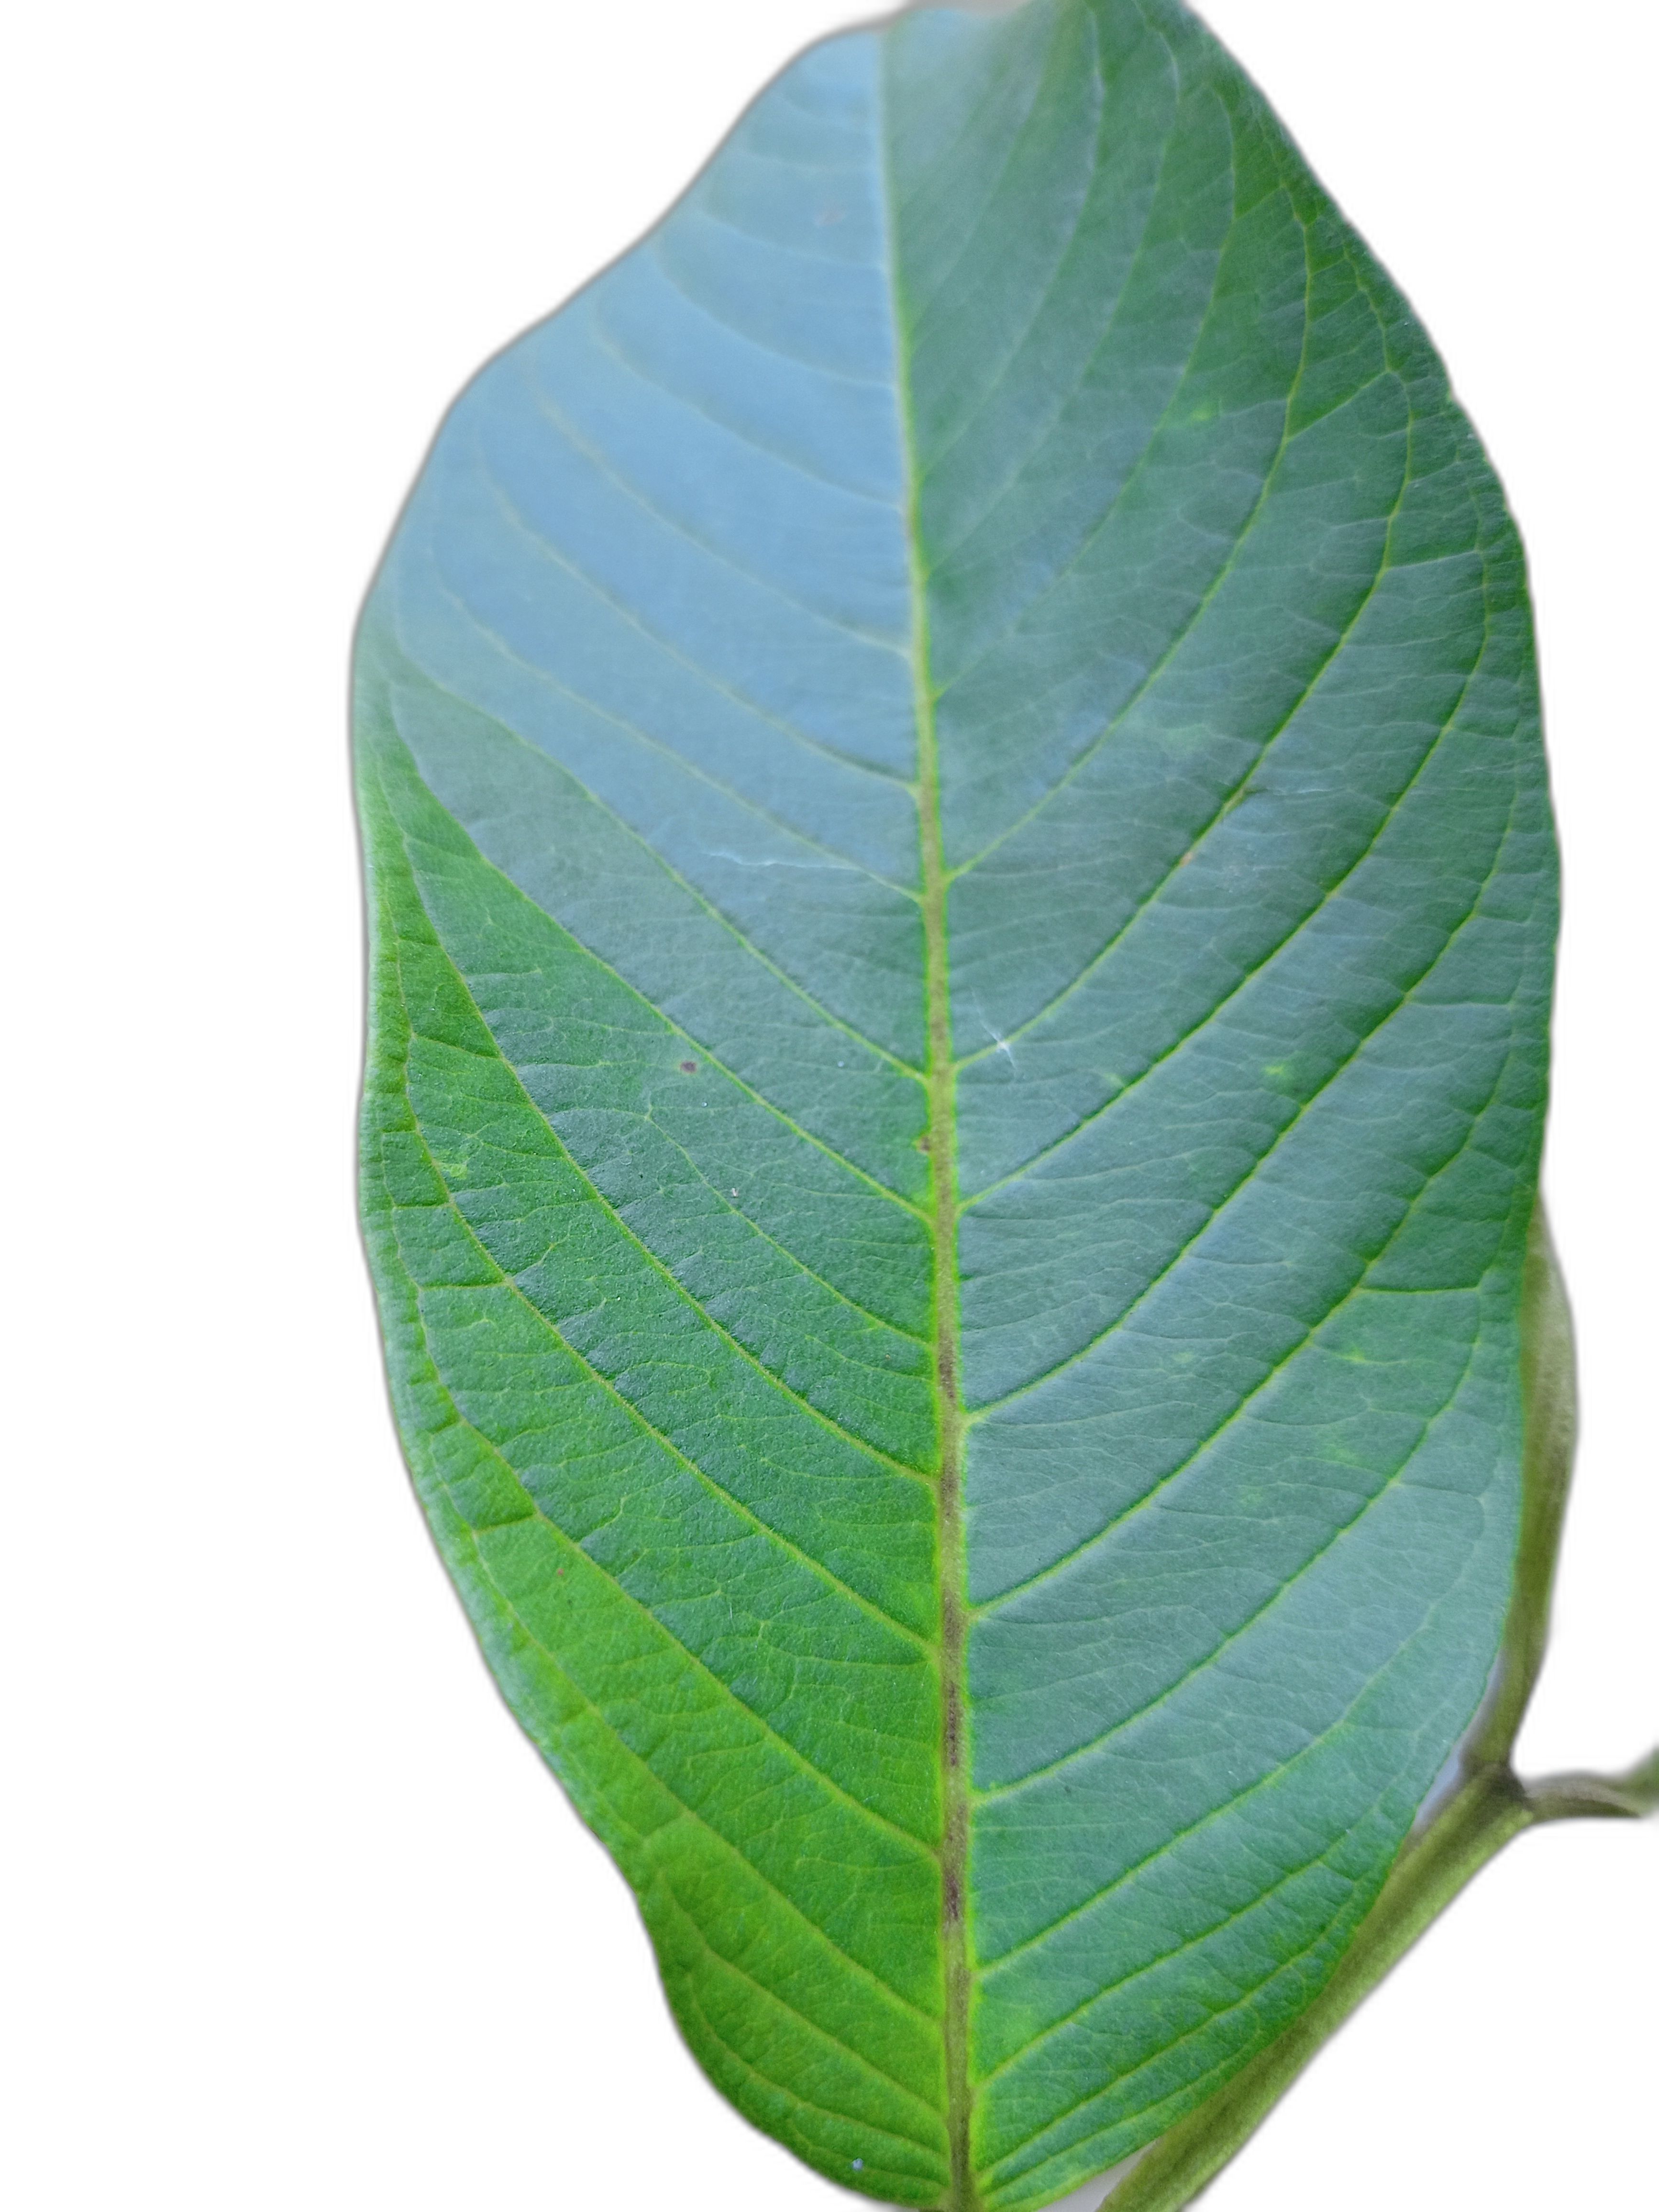
Plant part: leaf
Disease: Healthy